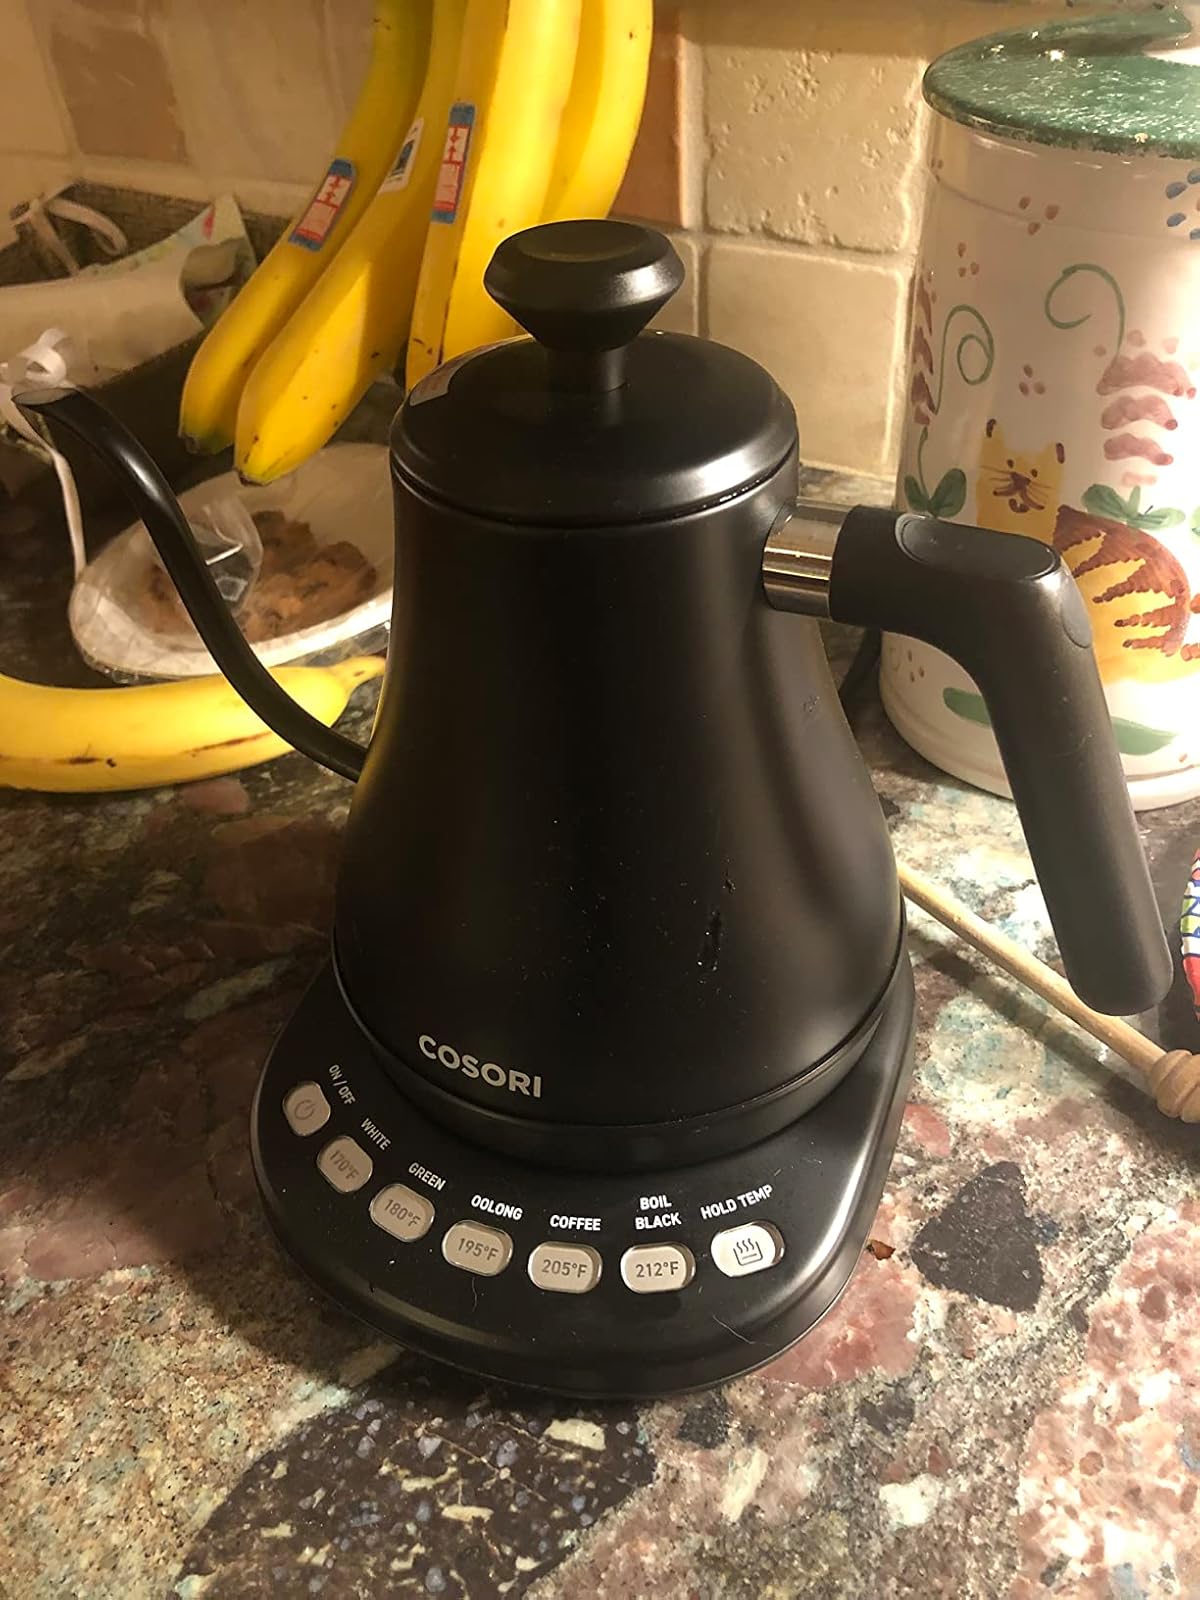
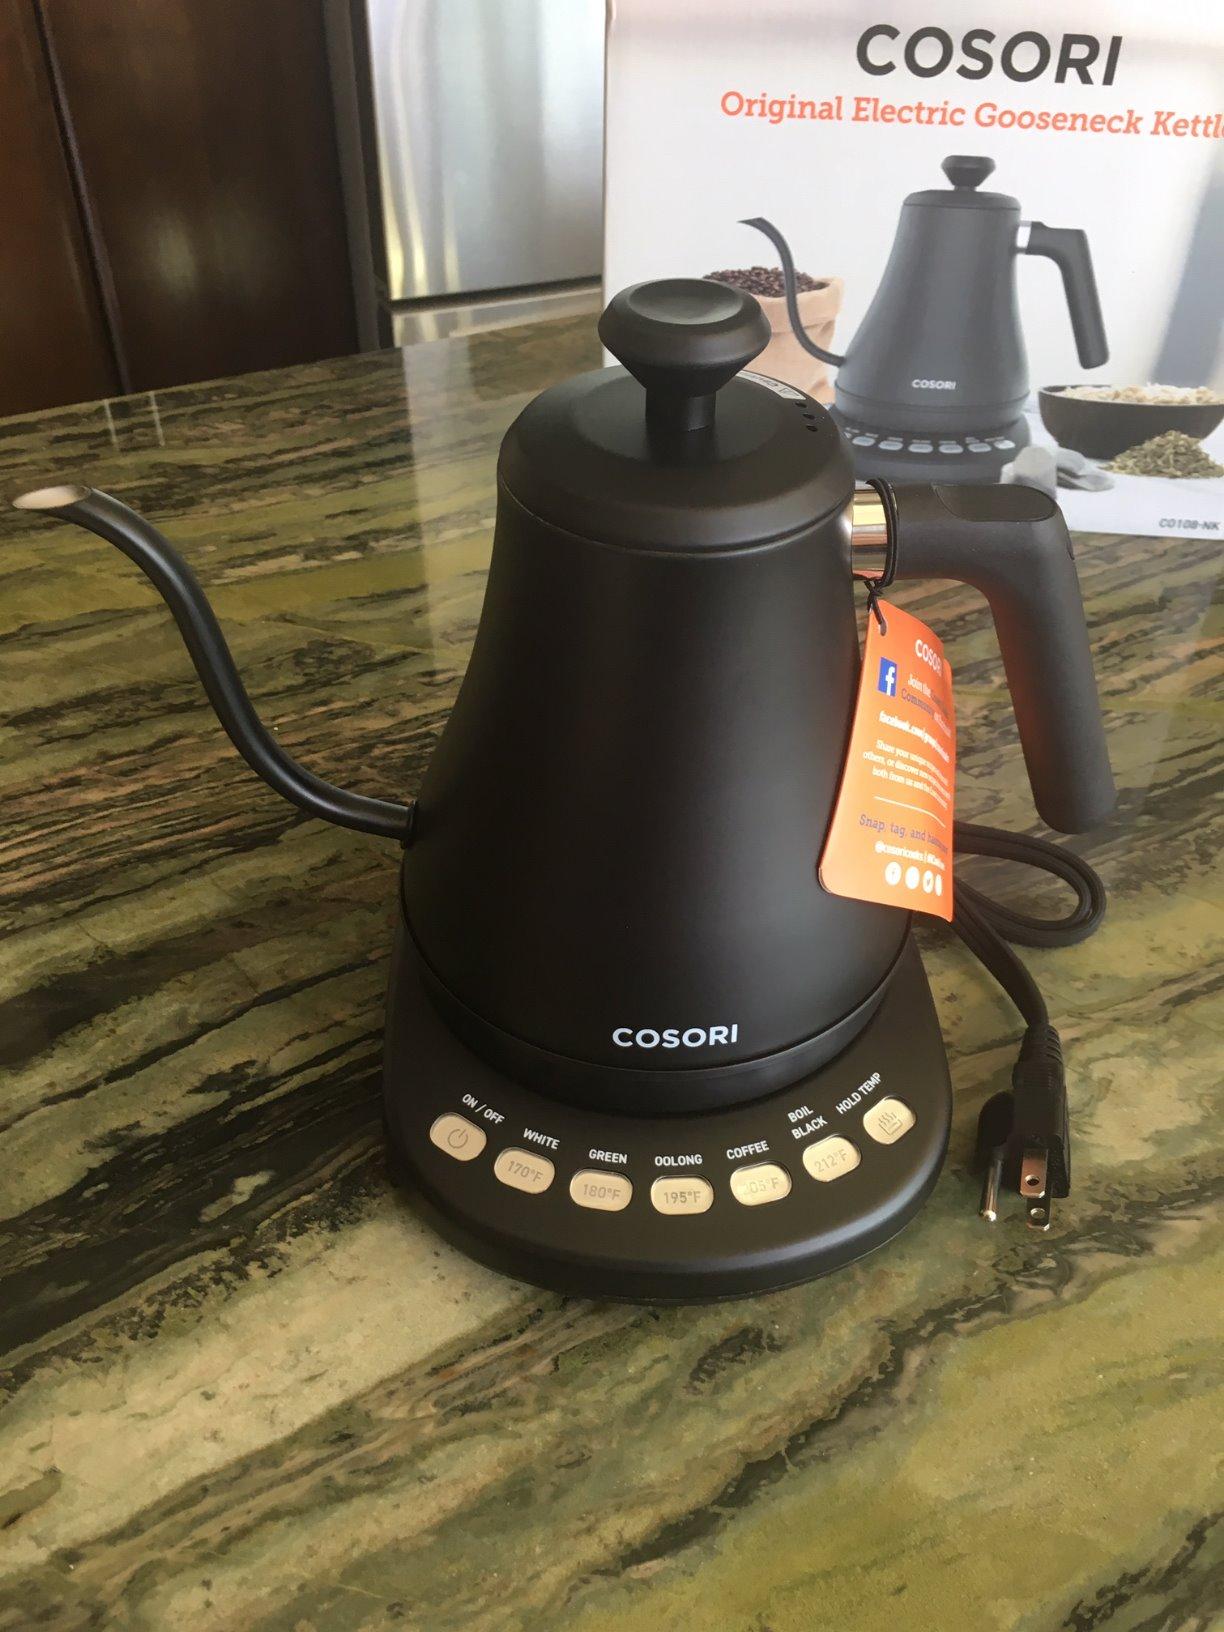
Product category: items_kettle
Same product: yes